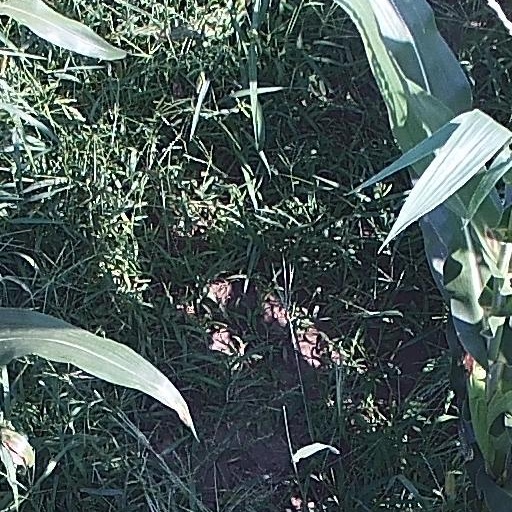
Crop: maize; corn